Nord's 16th constituency

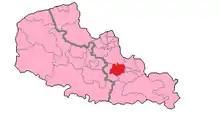
Nord's 16th Constituency shown within Nord-Pas-de-Calais

The 16th constituency of the Nord is a French legislative constituency in the Nord "département".